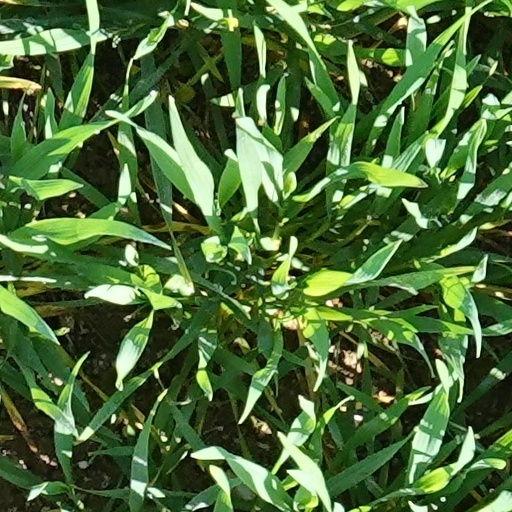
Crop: wheat